Cuthbert Christy

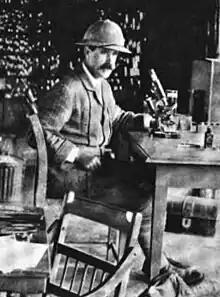
Christy in Uganda in 1902

Cuthbert Christy (1863 – 29 May 1932) was an English medical doctor and zoologist who undertook extensive explorations of Central Africa during the first part of the 20th century. He was known for his work on sleeping sickness, and for the Christy Report on slavery in Liberia in the 1920s.